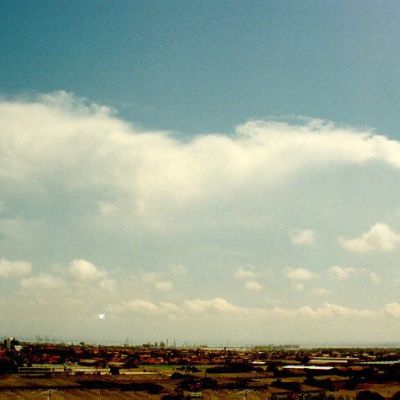
Cloud type: Stratus (St)